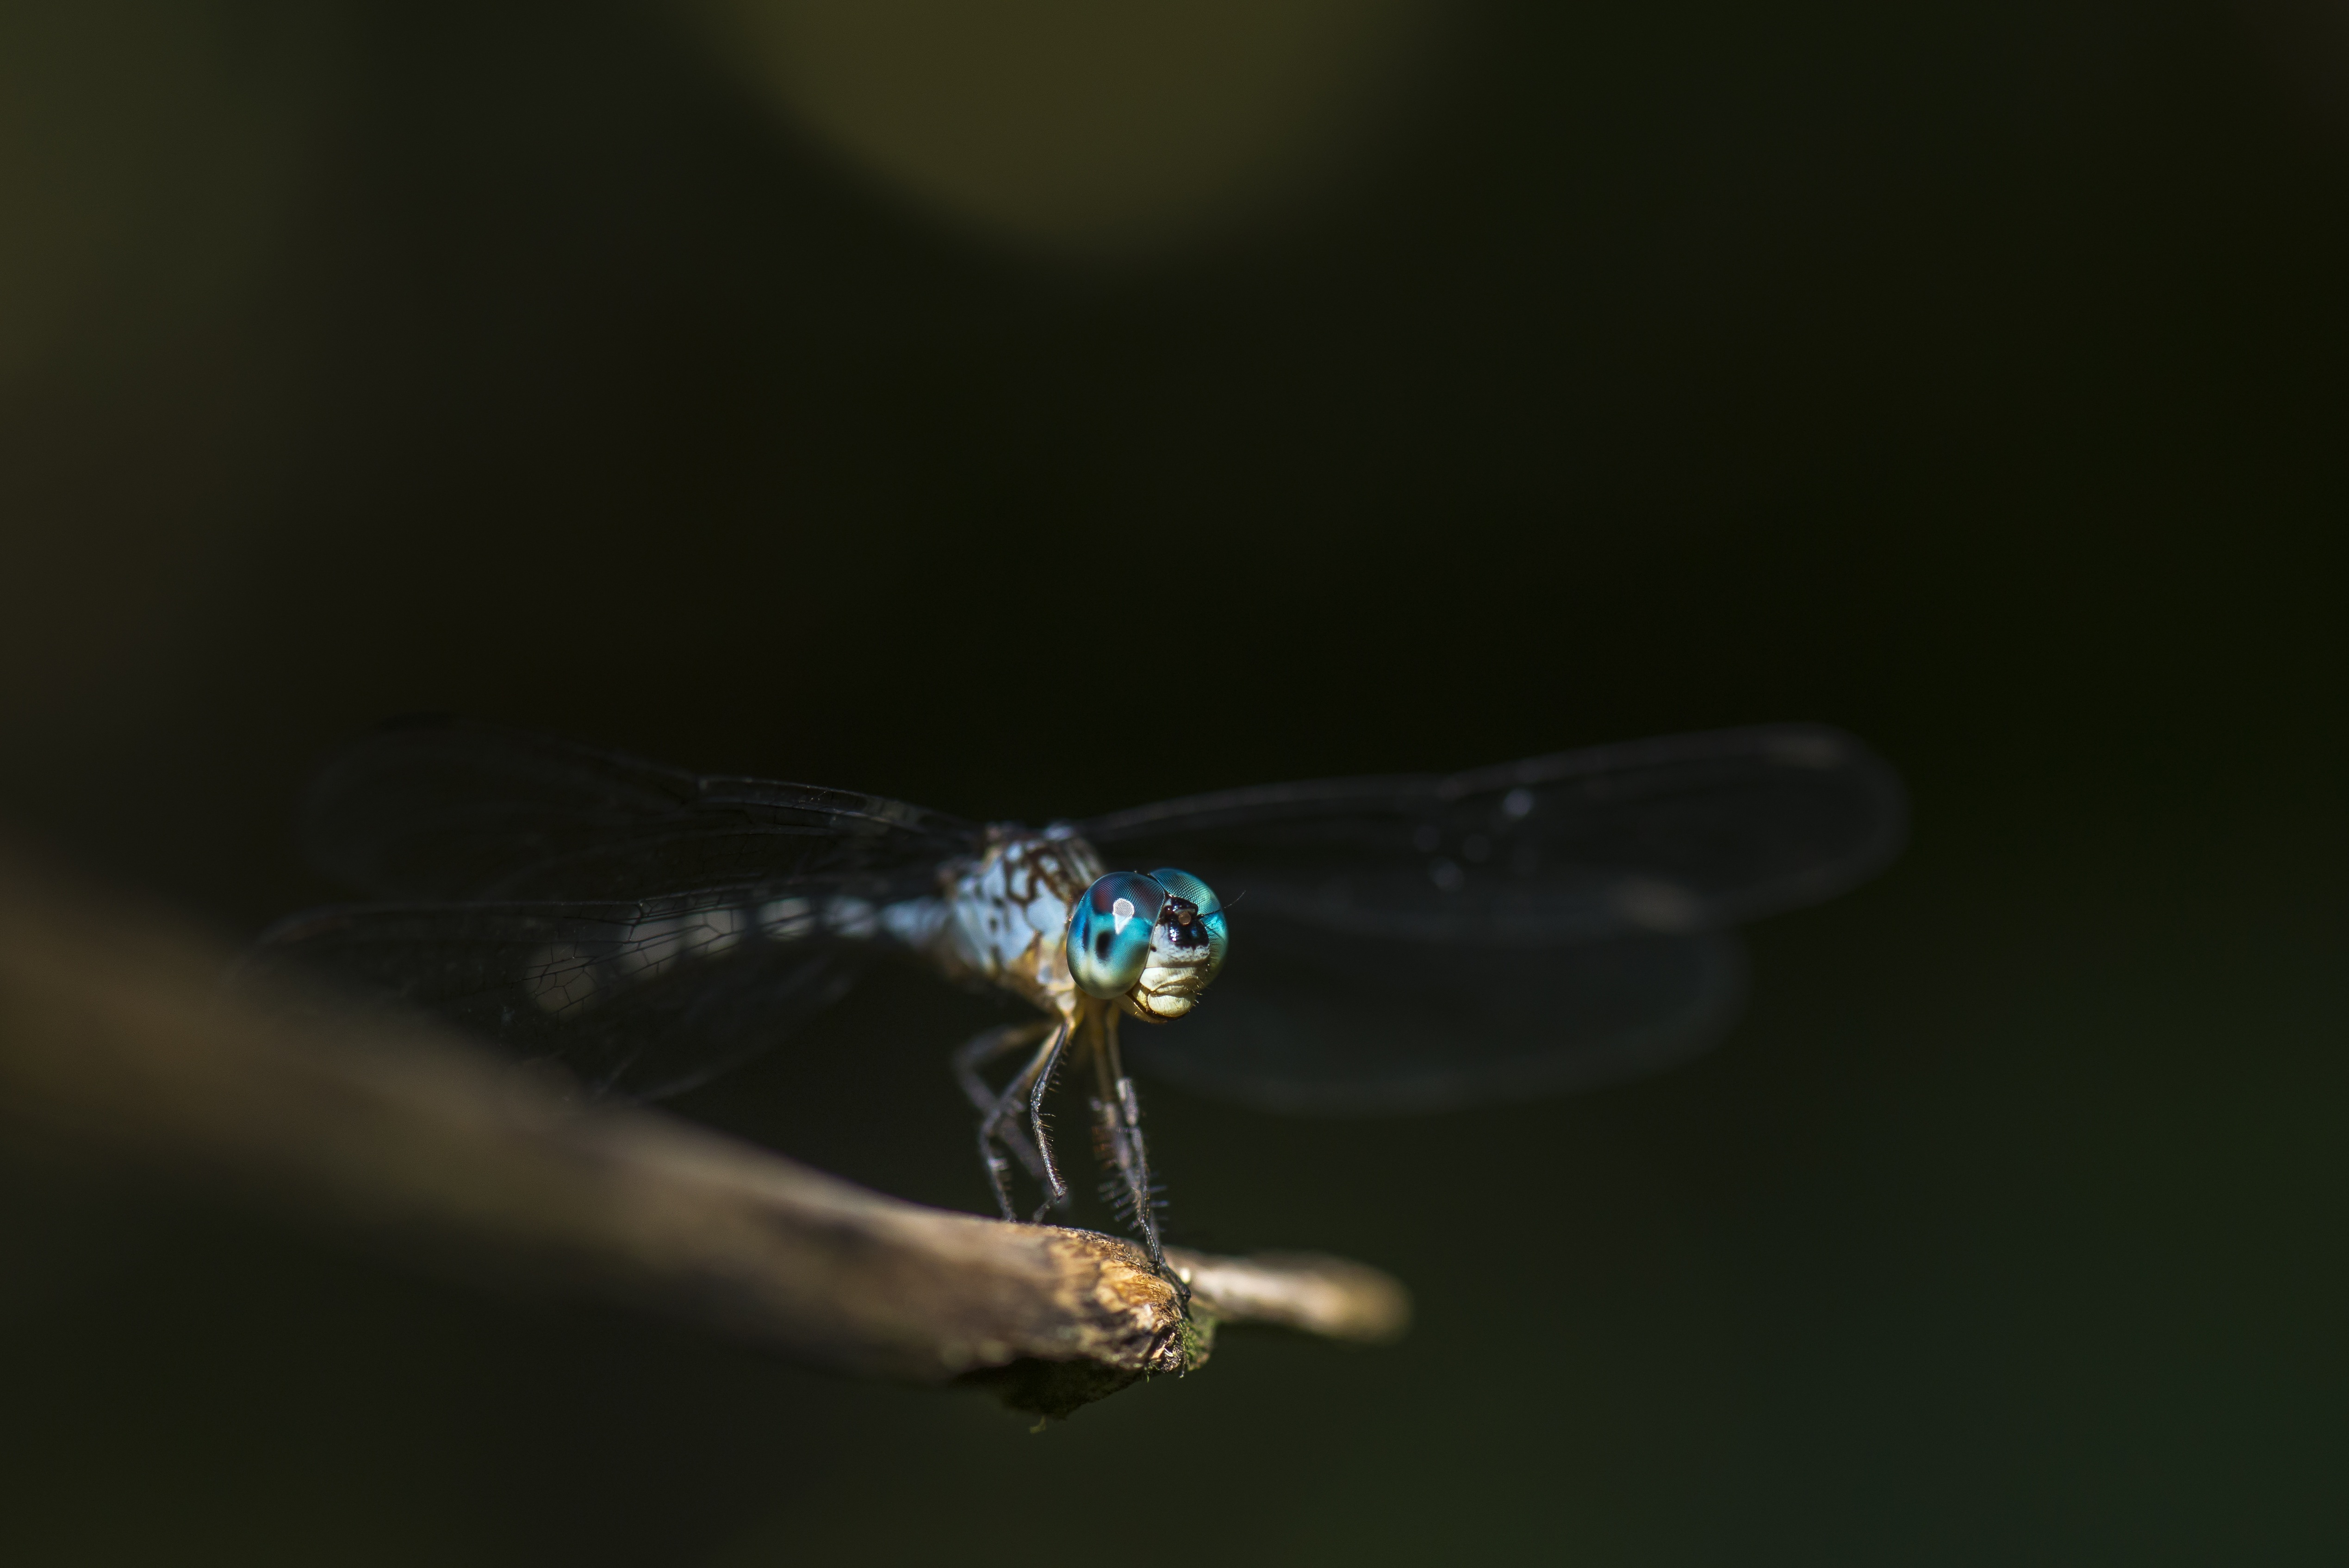
outdoor, wing, blur, photography, fly, wildlife, insect, macro, blue, close, fauna, invertebrate, close up, face, wings, eye, animals, dragonfly, macro photography, arthropod, dragonflies and damseflies